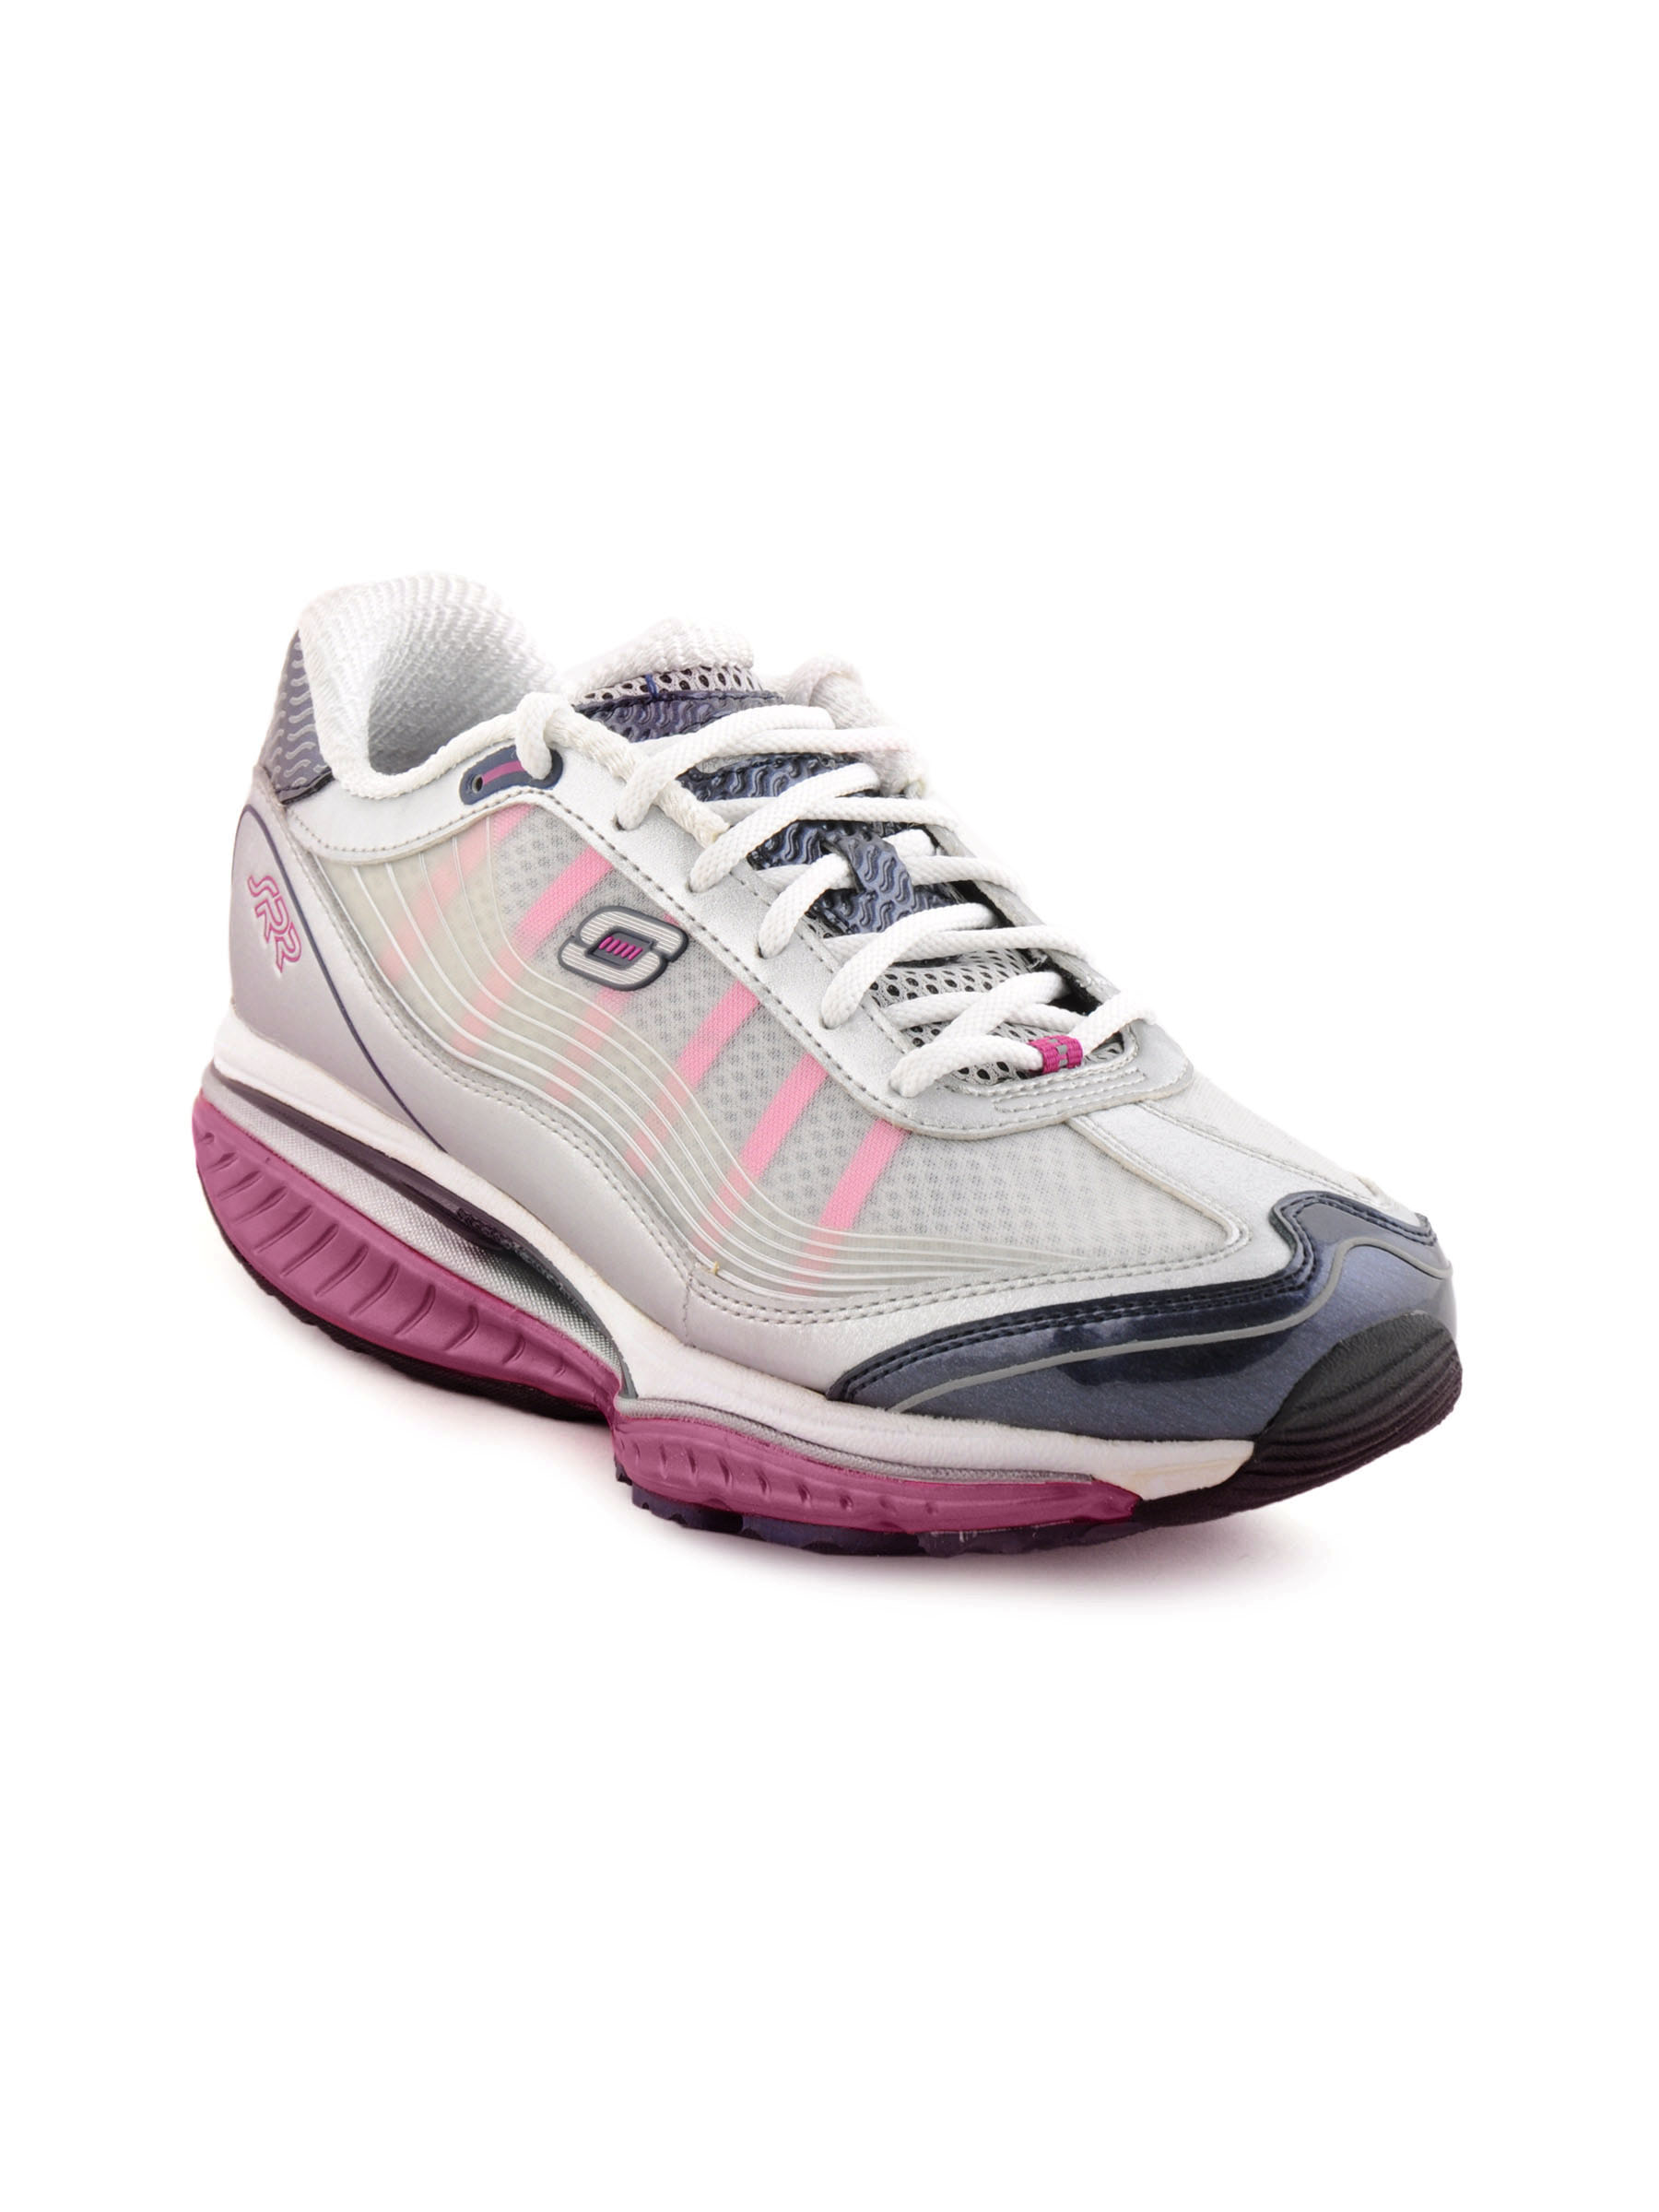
Skechers Women Shape-Ups White Shoe
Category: Footwear / Shoes / Sports Shoes
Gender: Women
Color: White
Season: Summer 2012
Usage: Sports